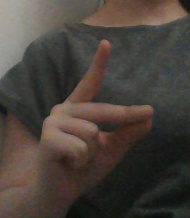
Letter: ta